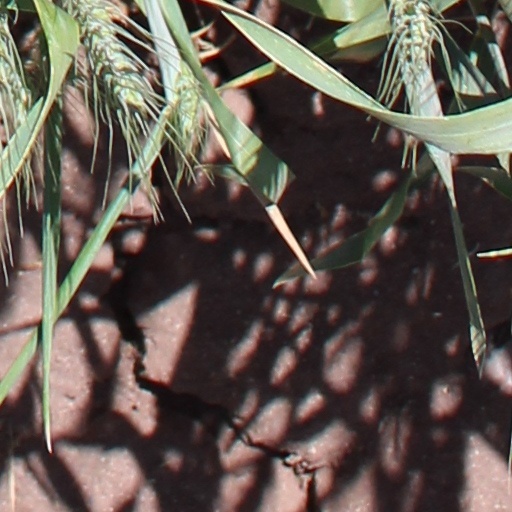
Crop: wheat